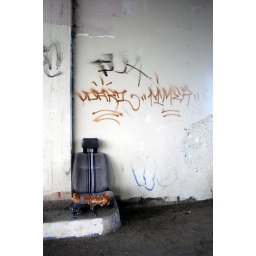
under the 2nd street bridge in downtown la